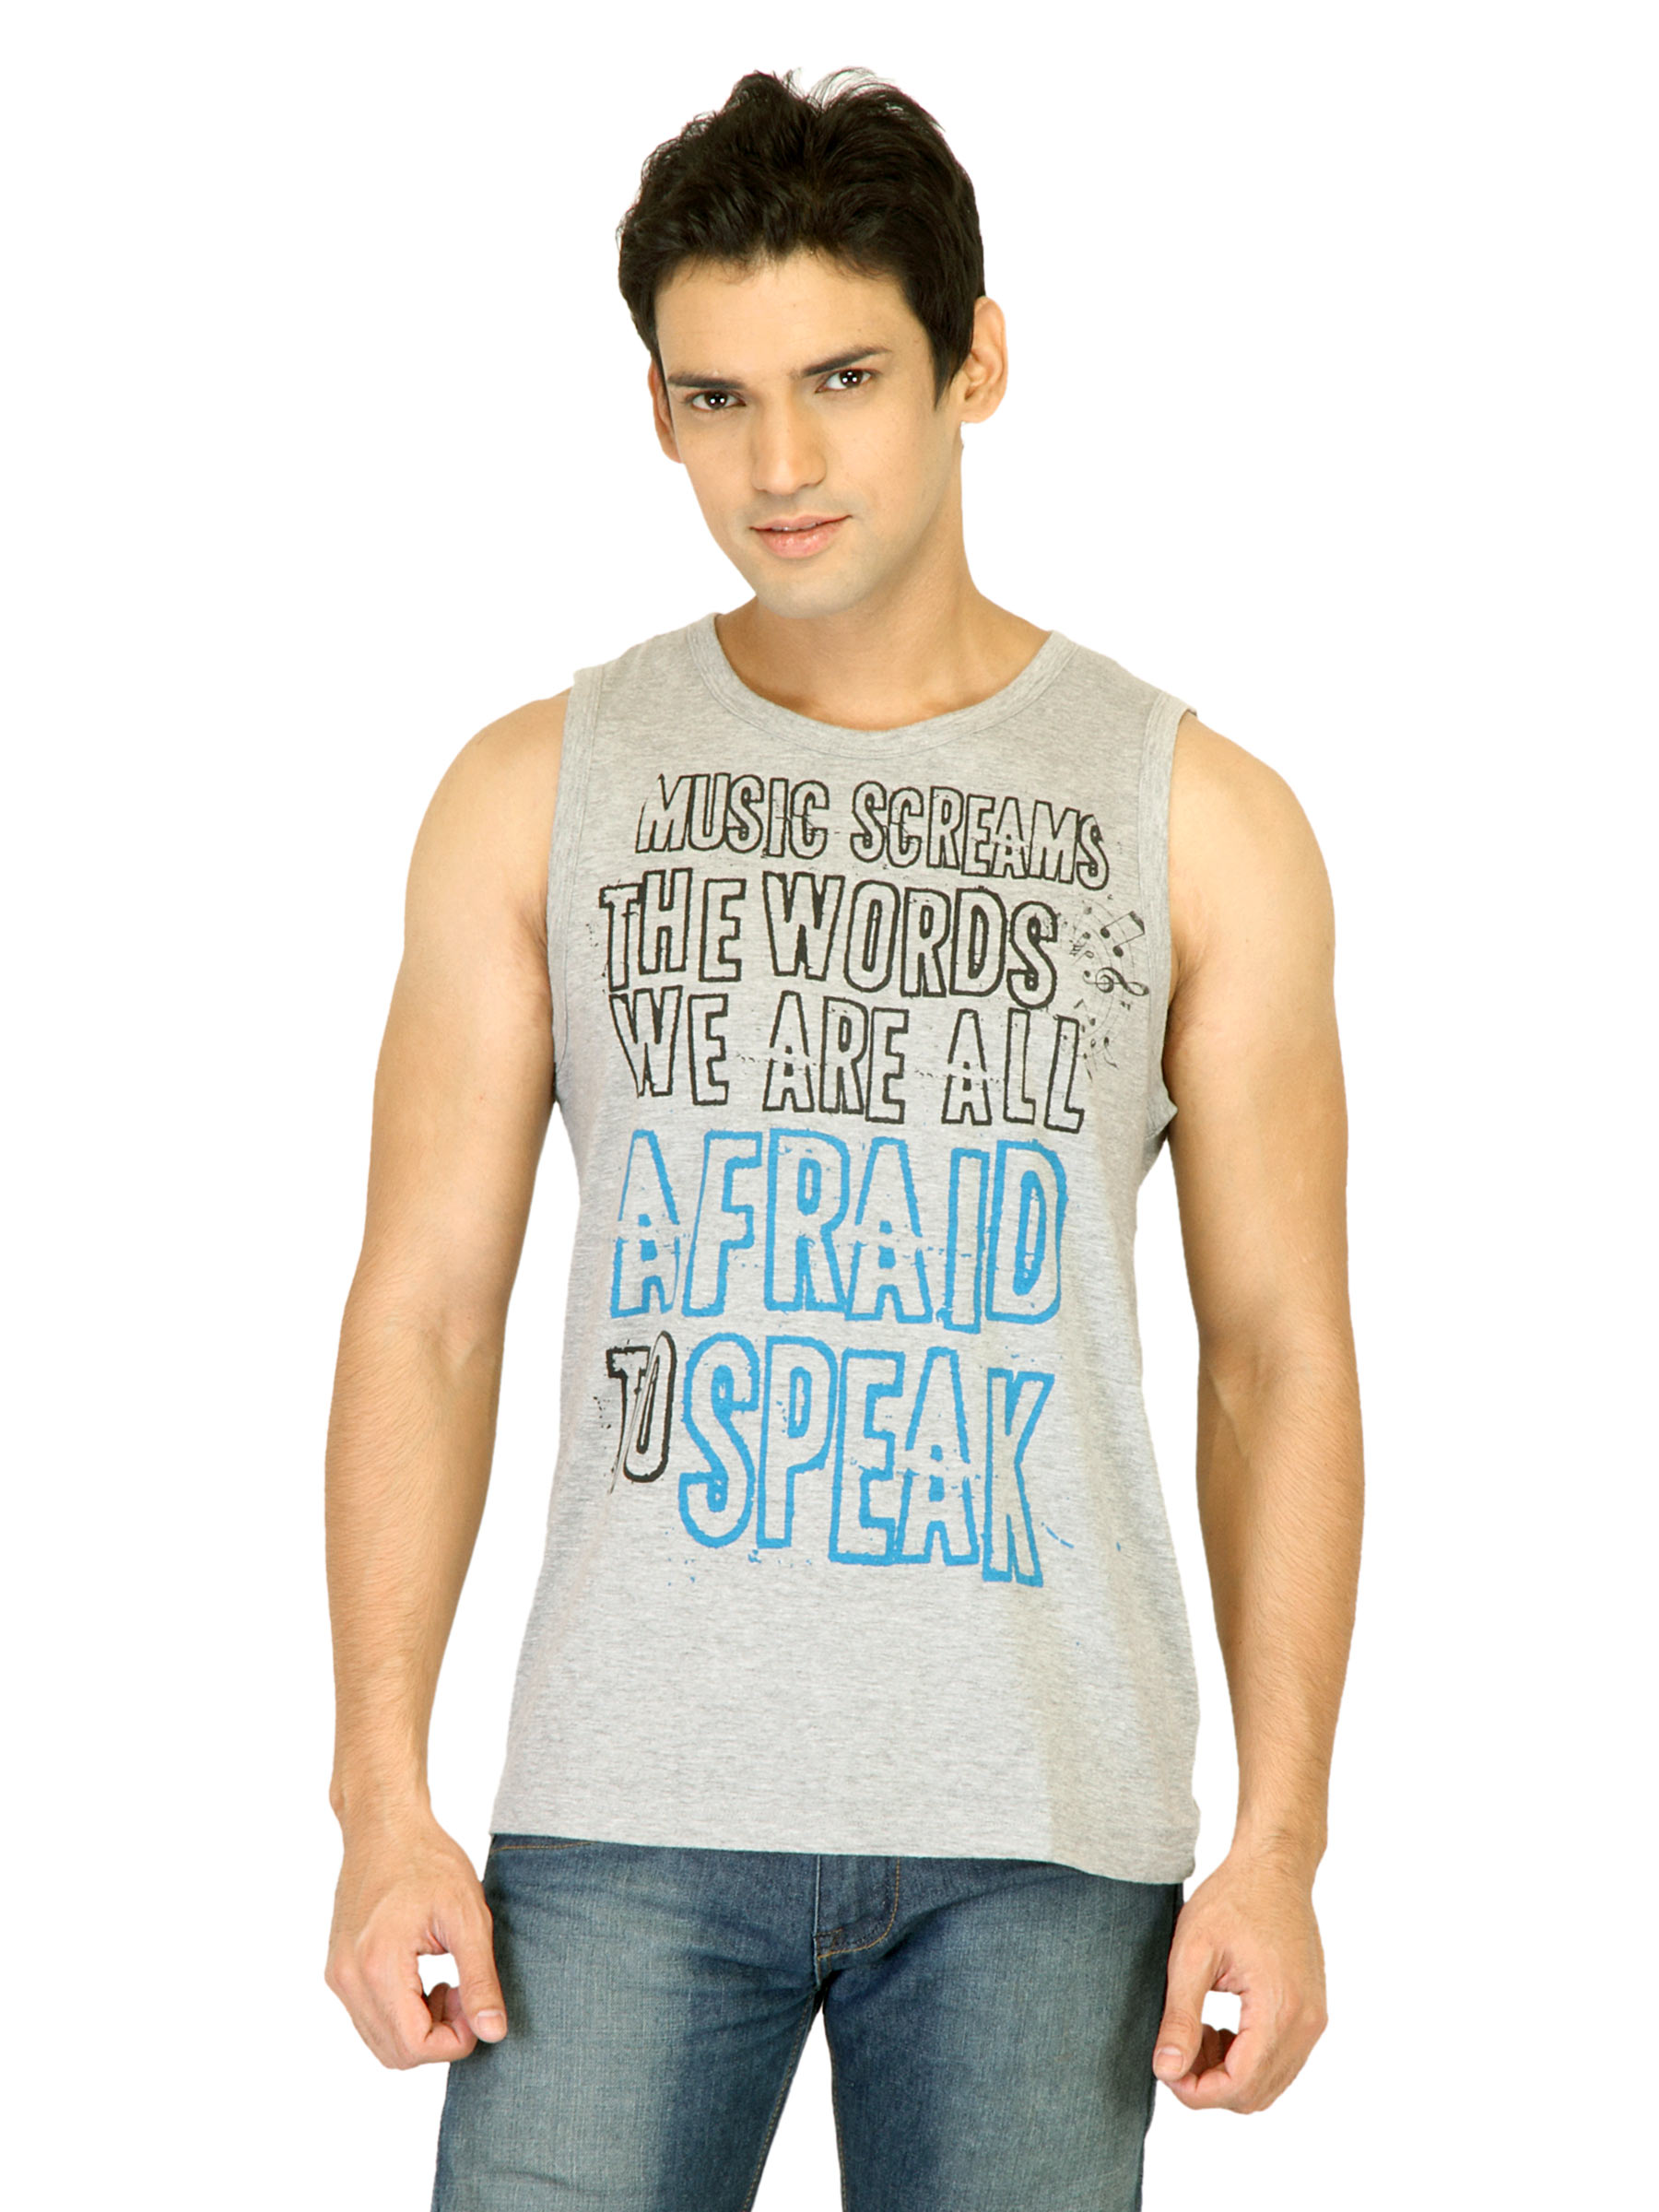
Probase Men Printed Grey Tshirts
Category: Apparel / Topwear / Tshirts
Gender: Men
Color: Grey
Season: Fall 2011
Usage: Casual